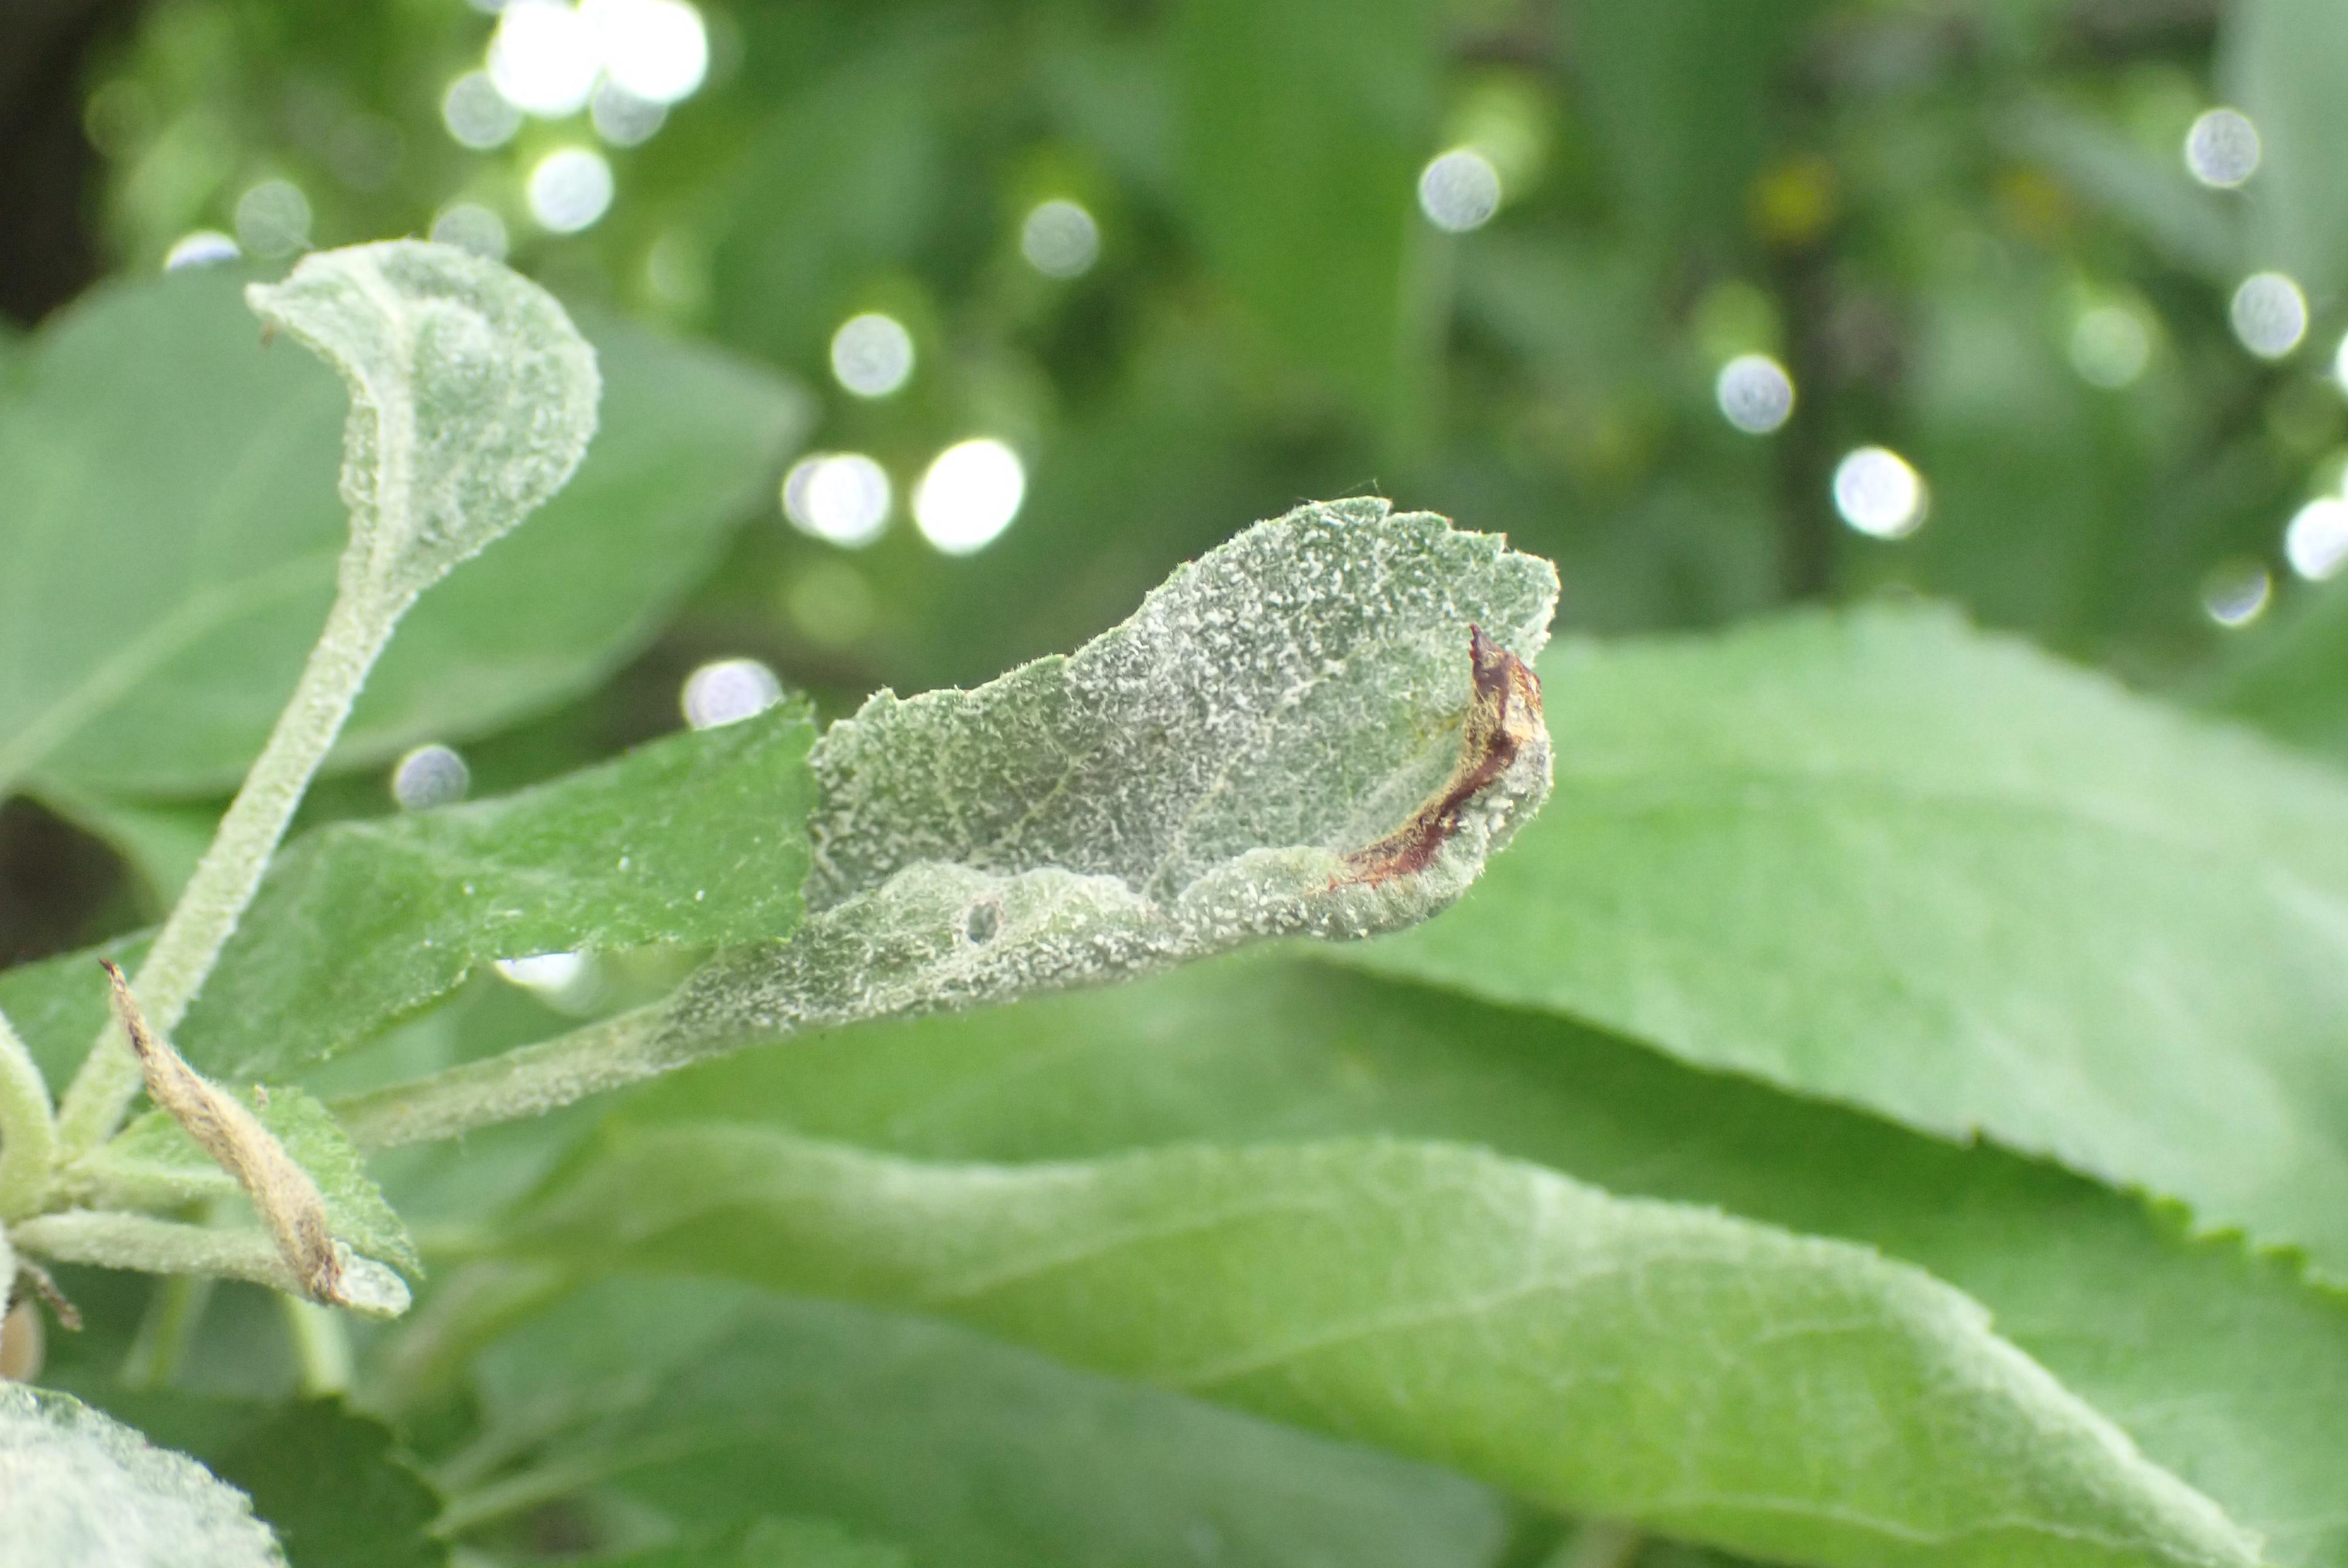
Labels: powdery_mildew